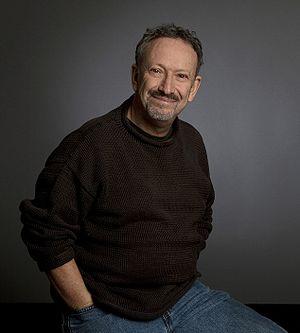
Allan Corduner, né à Stockholm le 2 avril 1950, est un acteur anglais.